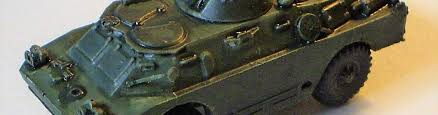
Label: BRDM